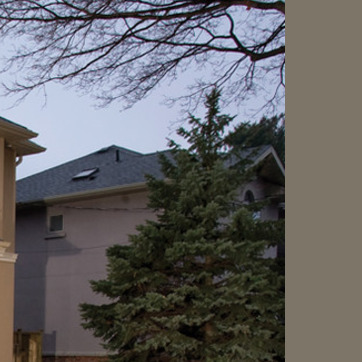
Material: foliage